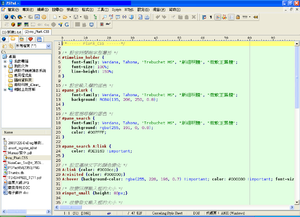
PSPad editor est un logiciel gratuit permettant d'éditer du texte et du code sous Windows.